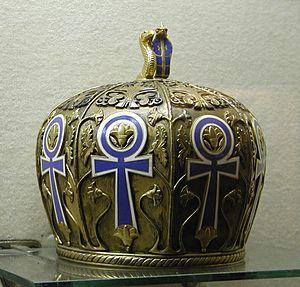
Couronne pharaonique au Musée du Palais d'Abedin, Le Caire, Égypte.
Le palais d'Abedin, construit au milieu du XIXᵉ siècle, est le siège du gouvernement de l'Égypte.
Les couronnes dans l'Égypte antique sont des attributs du pharaon, mais aussi des dieux. La plupart n'étaient portées par le pharaon que lors de cérémonies, la frontière entre les couronnes royales et divines n'étant pas imperméable. Sur le devant de celles-ci se dresse souvent l'uræus.